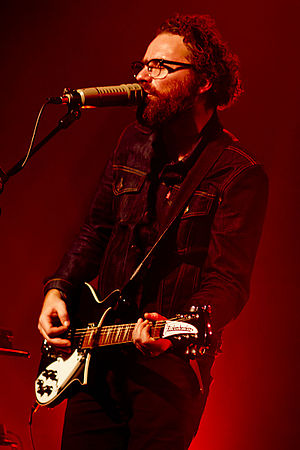
Mikael Simpson
Mikael Simpson på Forbrændingen 9. marts 2013
Mikael Jensen Simpson er en dansk-engelsk musiker, sanger og sangskriver. Han er søn af en engelsk mor og en dansk far.